Berlin Wall graffiti art

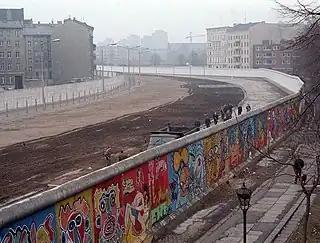
The Berlin Wall with graffiti art on the West Berlin side and the "Death Strip" on the East

The Berlin Wall was constructed in 1961 to separate West Berlin and East Berlin during the Cold War. All the differences between the countries made it a perfect place for people to express their opinions, especially on their preferences and dislikes. In the 1980s, the wall was reconstructed and made tall. Graffiting on the wall became popular for artists from all over the world and a place where tourists would go and admire the artwork. The West Berlin side of the wall had artwork completely covering the wall, while the East Berlin side was kept blank because people were not permitted to get close enough to the eastside of the wall to paint anything.